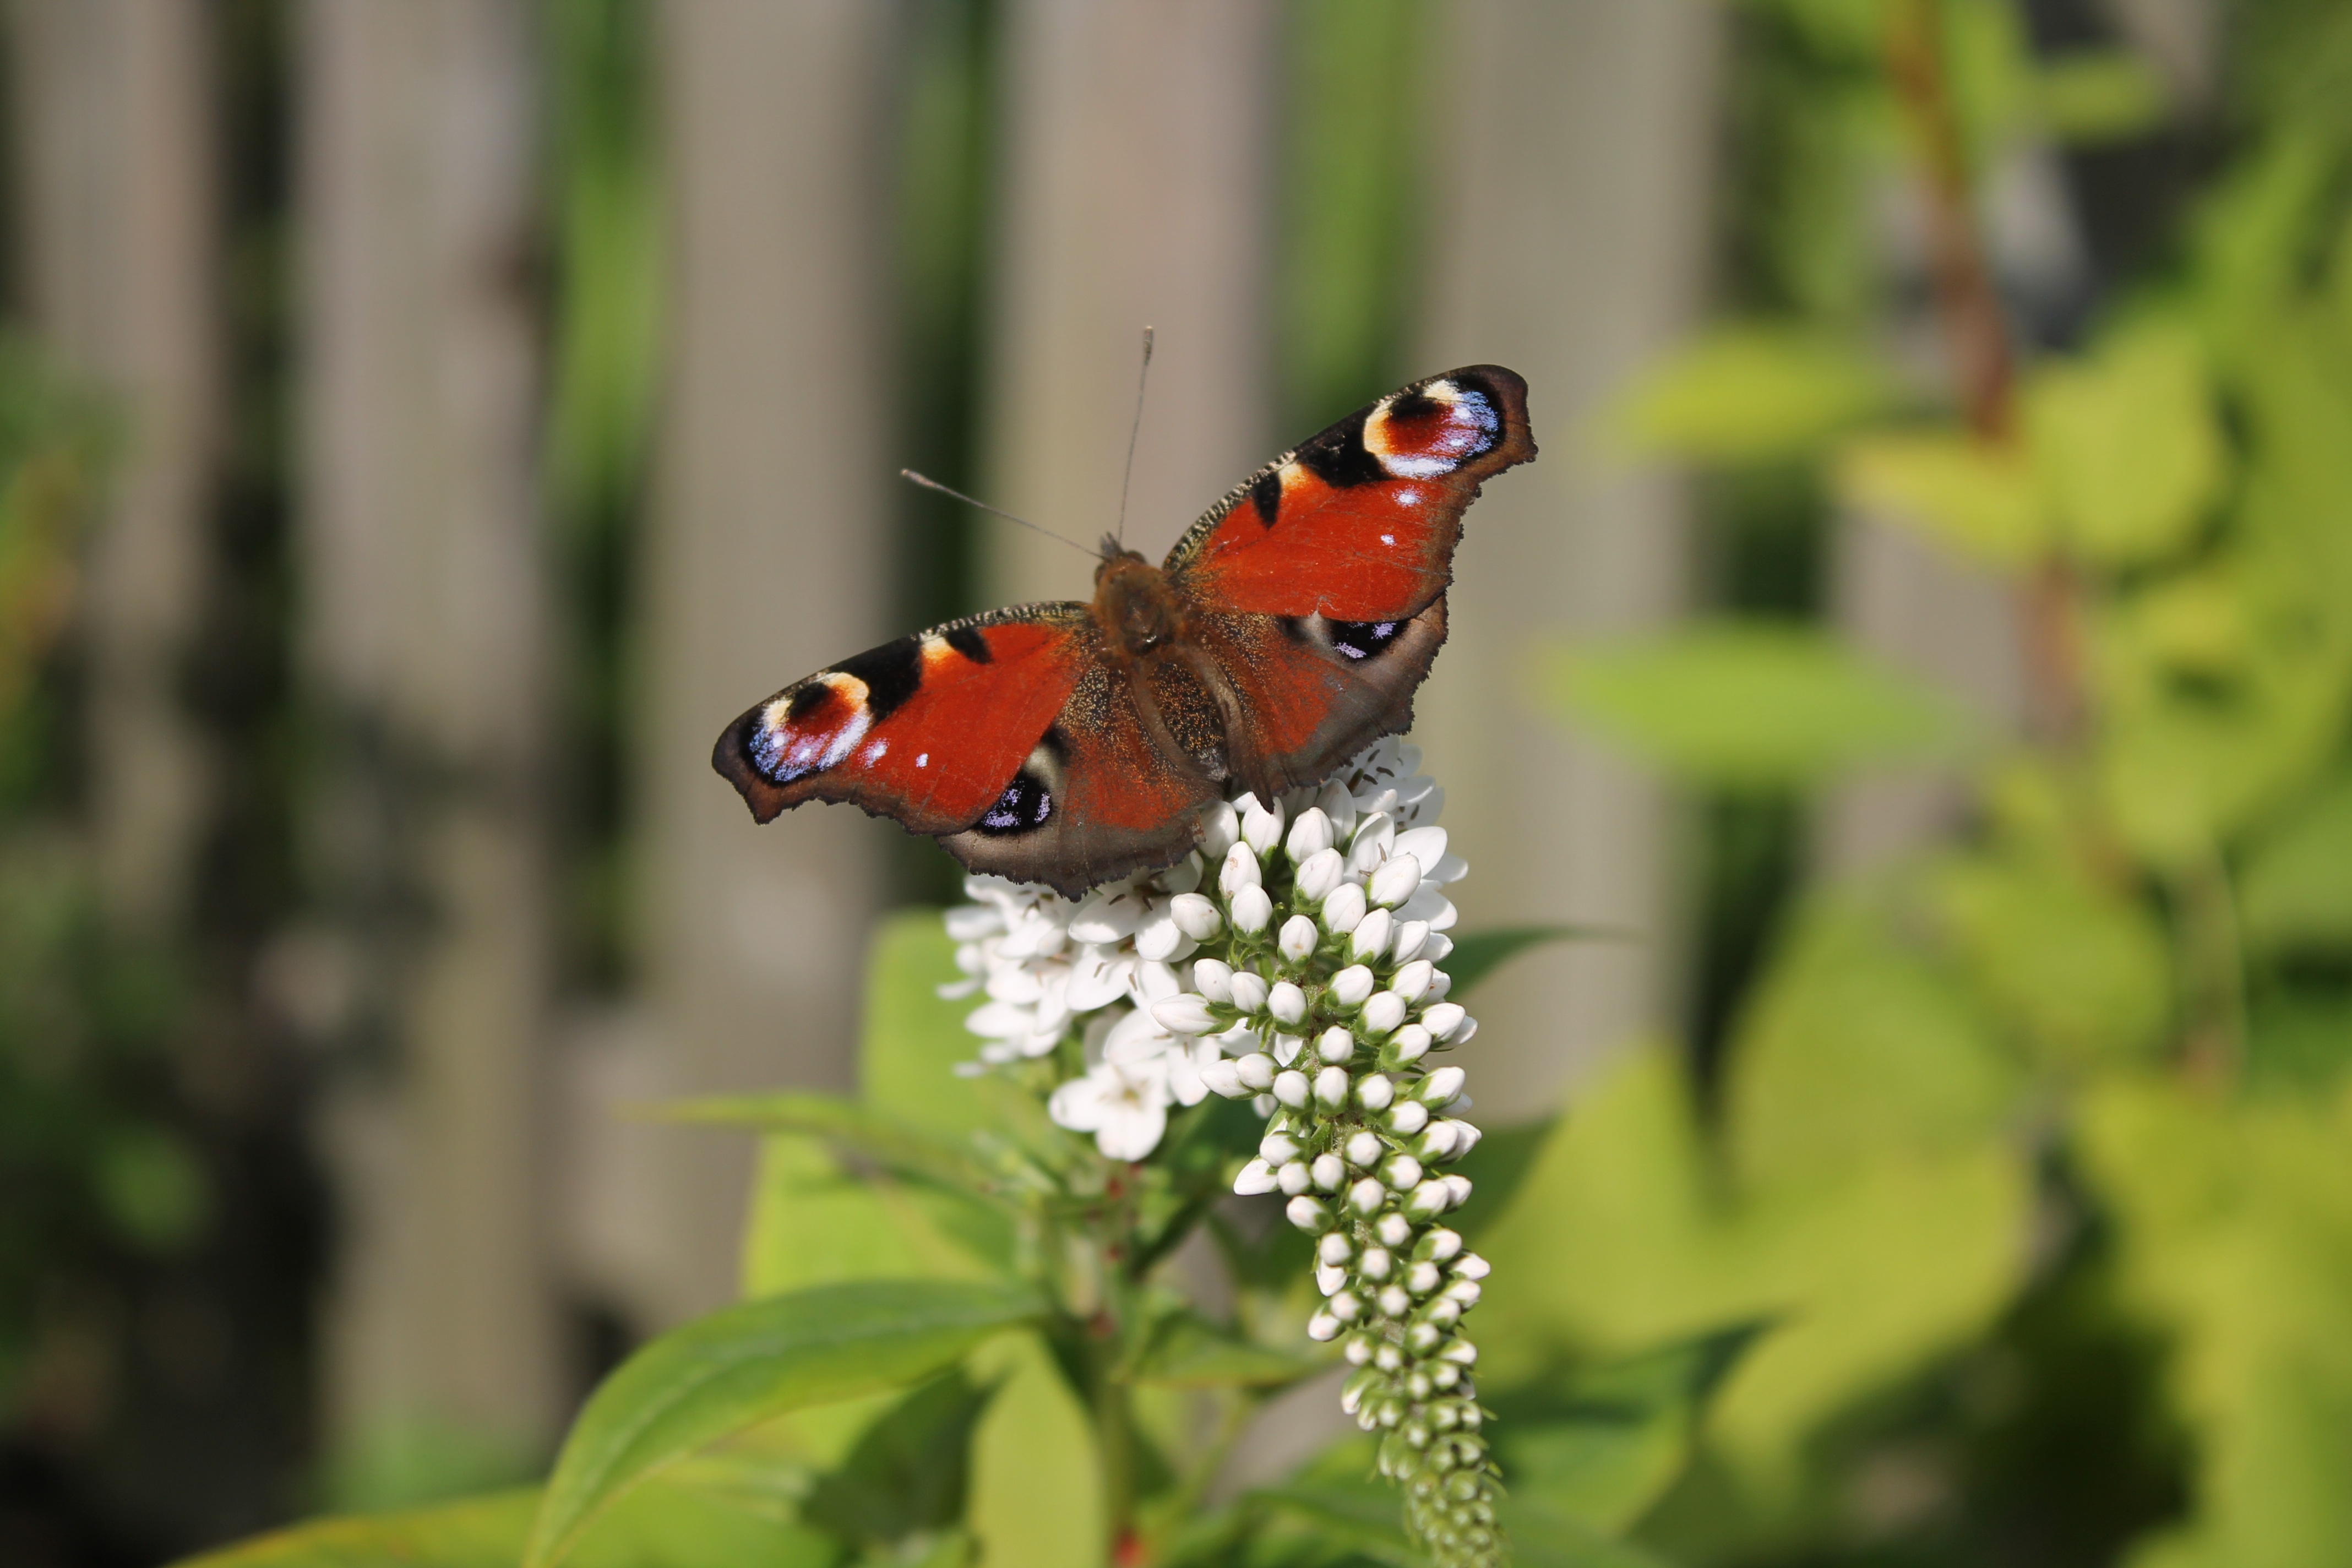
nature, blossom, white, flower, bloom, wildlife, insect, botany, butterfly, garden, fauna, invertebrate, peacock, flower garden, nectar, macro photography, loosestrife, pollinator, moths and butterflies